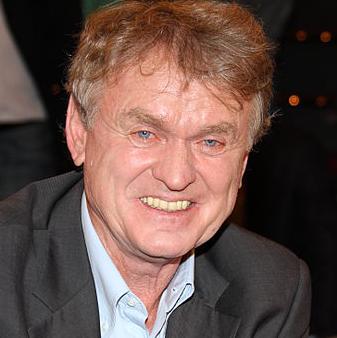
Age: 67